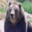
Label: bear